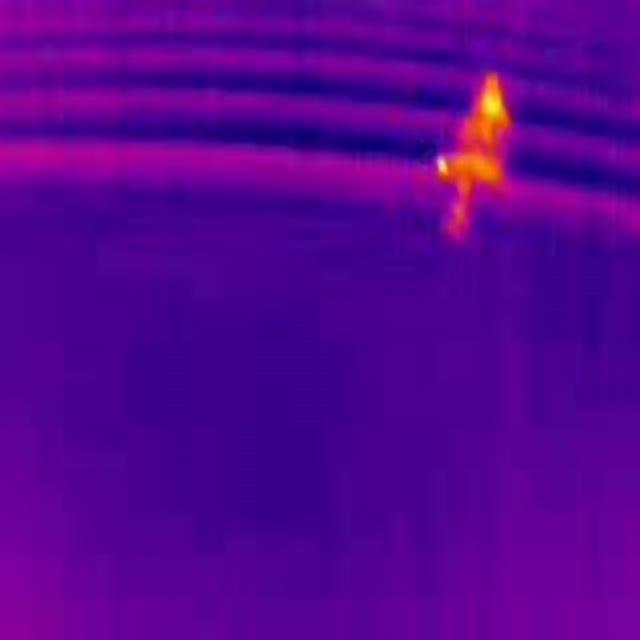
Detected objects:
label: person